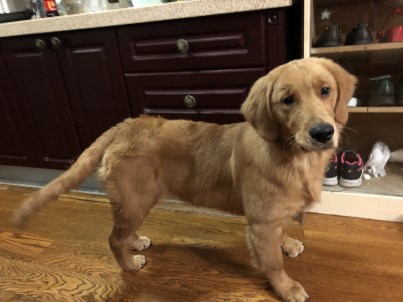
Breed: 5355-n000126-golden_retriever